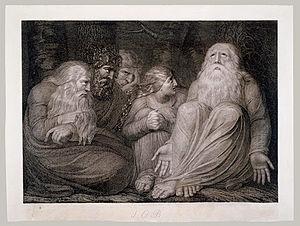
Les Illustrations du Livre de Job est un livre d'artiste de William Blake, publié en 1826, composé d'une série de vingt-deux gravures en taille-douce, qui illustrent le Livre de Job. Cette série, éditée à 315 exemplaires, est complétée par deux séries d'aquarelles préparatoires sur le même sujet, et par plusieurs autres œuvres.